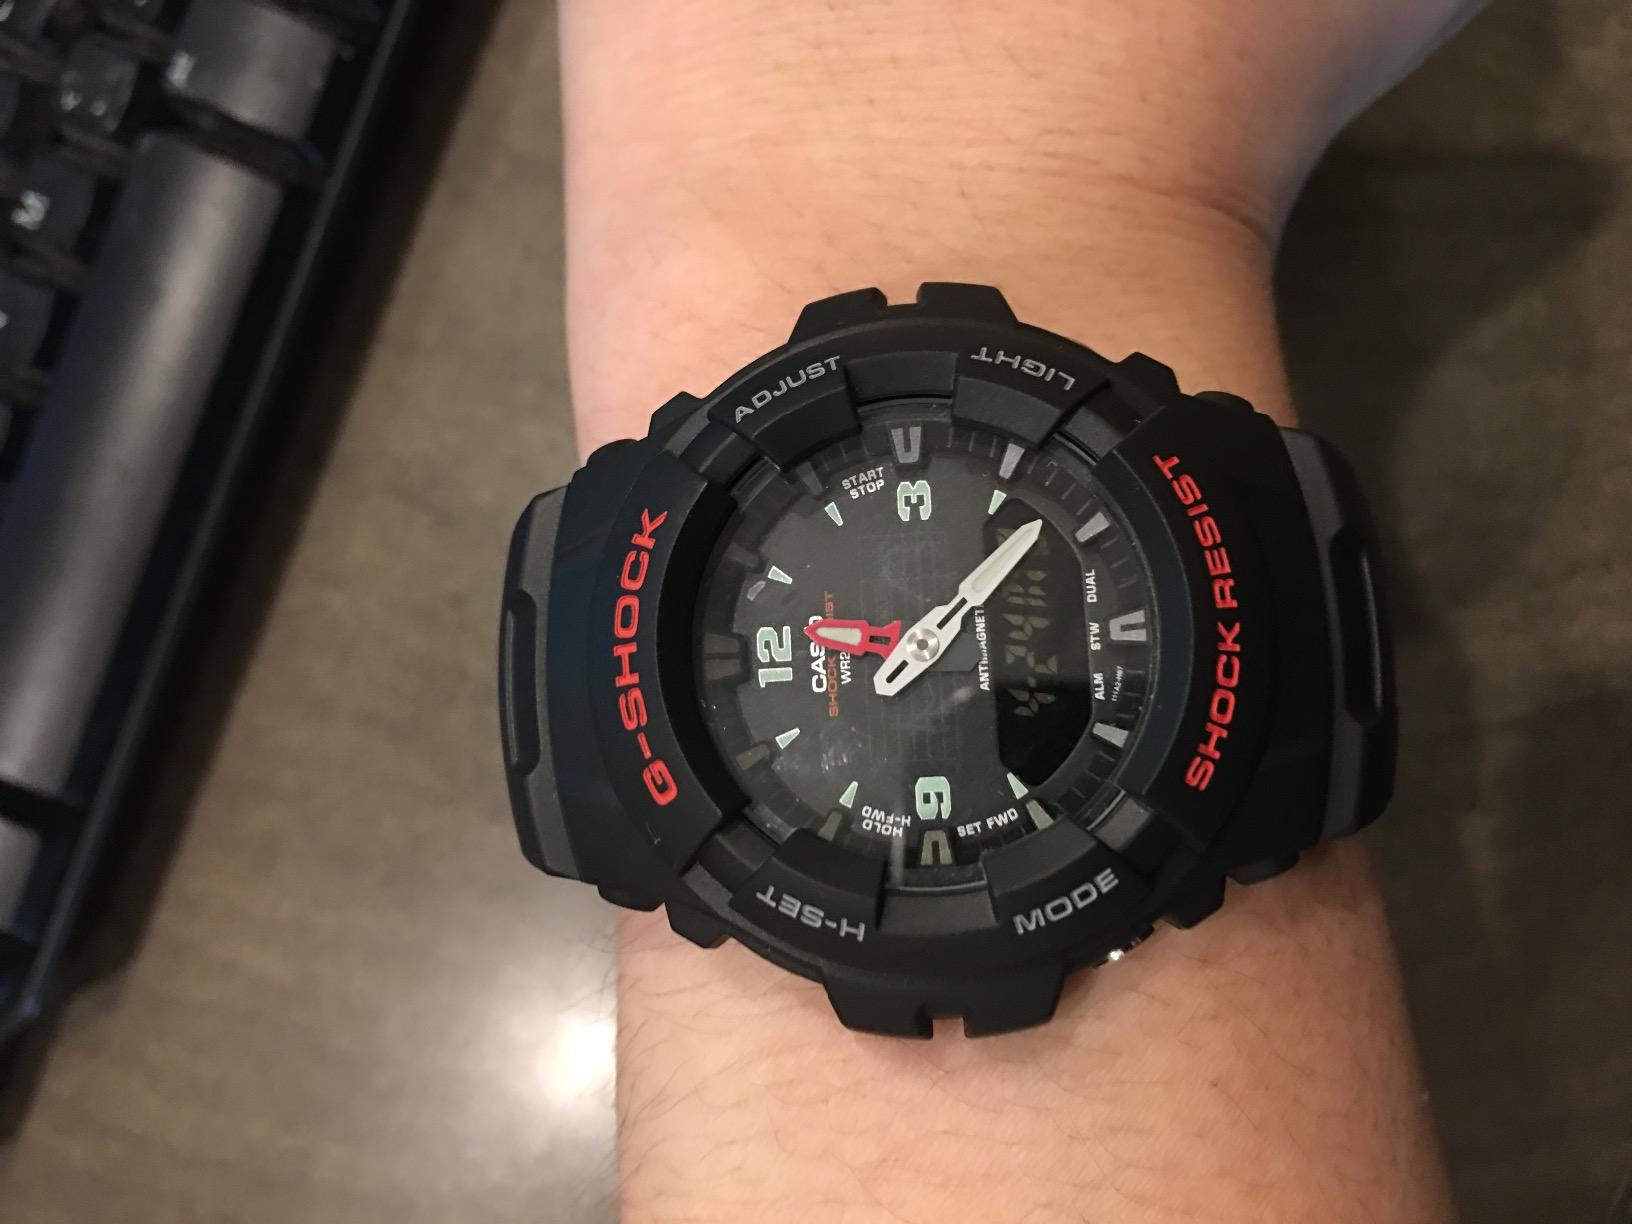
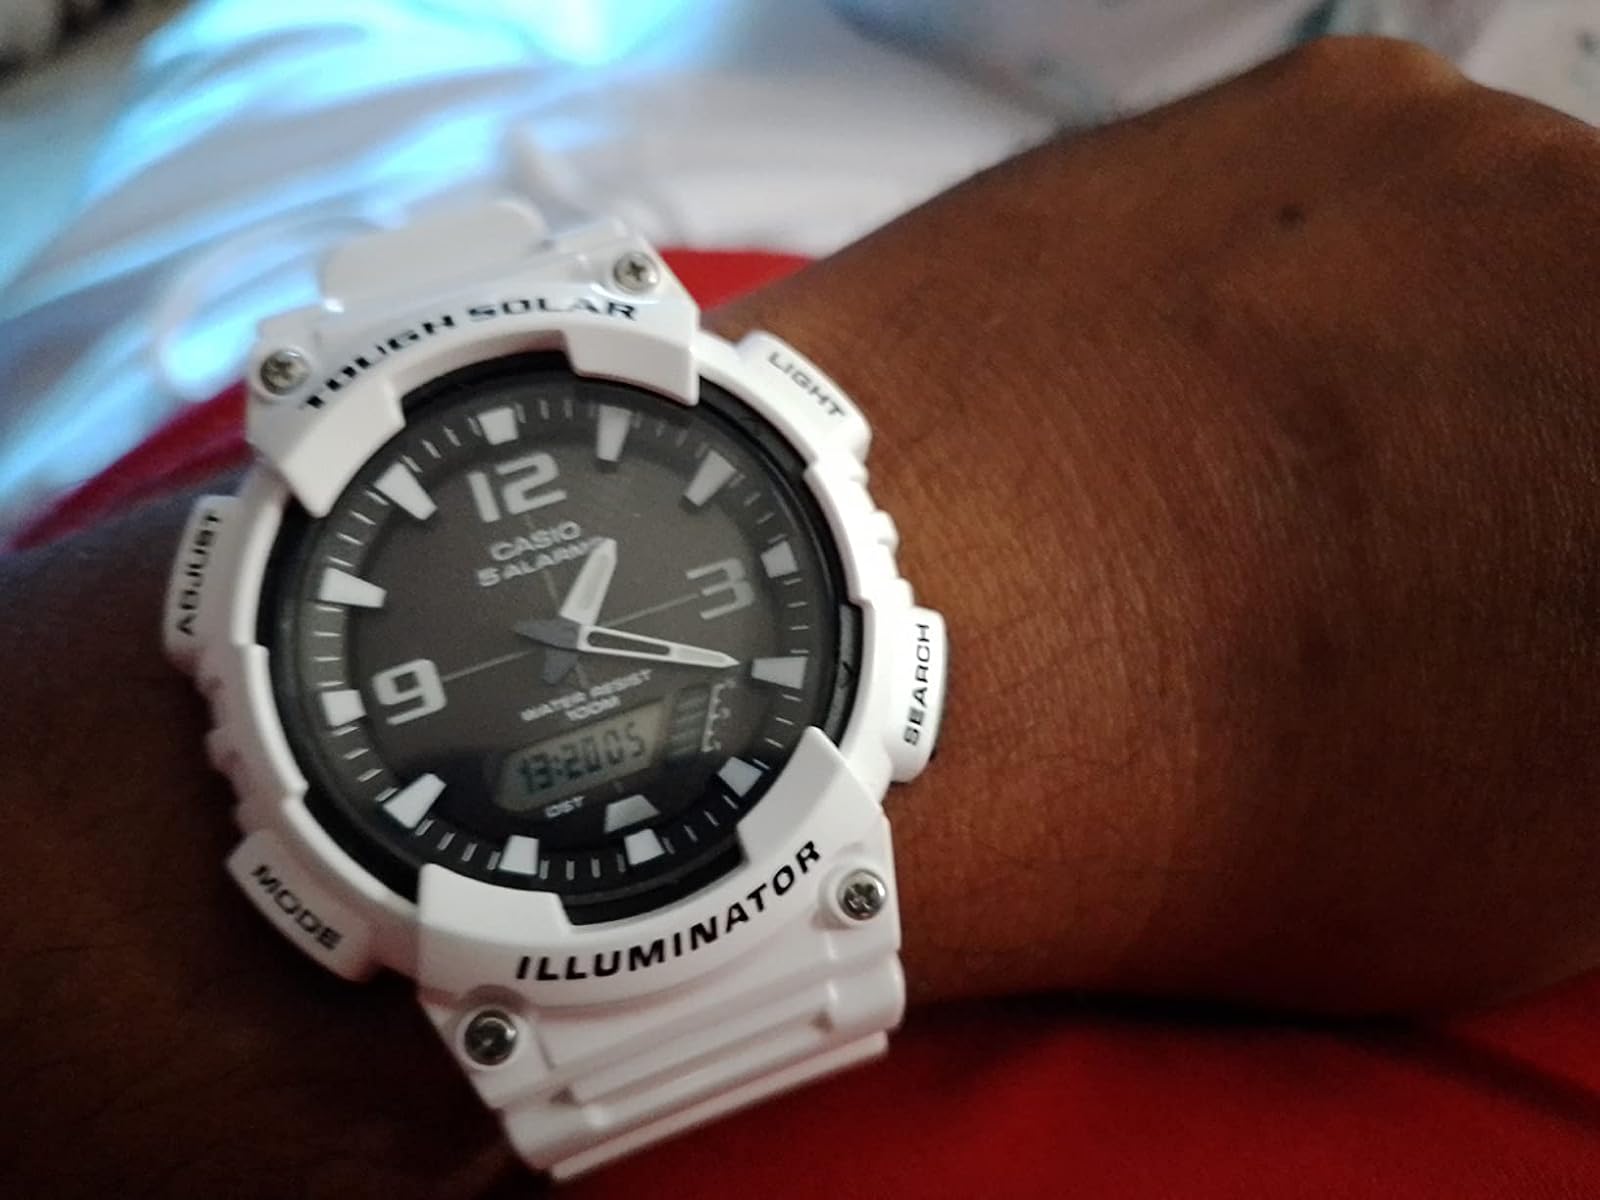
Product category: accessories_watch
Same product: no